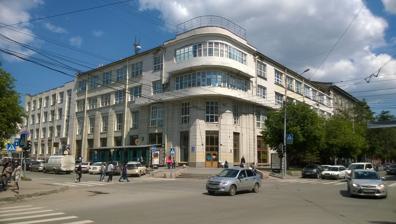
Building: House of Textiles, Novosibirsk
Country: Russia
Year built: 1926
House of Textiles Здание Текстильсиндиката ( Russian ) General information Town or city Novosibirsk Country Russia Coordinates 55°1′49″N 82°55′0″E / 55.03028°N 82.91667°E / 55.03028; 82.91667 Completed 1926 Design and construction Architect(s) A. D. Kryachkov I. D. Lalevich House of Textiles or Textilsindikat Building ( Russian : Дом Текстилей или Здание Текстильсиндиката ) is a building in Tsentralny City District of Novosibirsk , Russia . It is located on the corner of Lenin and Sovetskaya streets. The building was built in 1926. Architect: Andrey Kryachkov . History The building in 1929 The house was constructed by Andrey Kryachkov in 1925–1926. Originally it was a two-story building, the corner of the house was crowned with octahedral tower. The first floor was occupied by fabric shops; offices and employee rooms were located on the second floor. In 1930, the building was reconstructed by I. D. Lalevich. It had been increased to four stories. From 1941 to 1955, Institute of Military Transport Engineers was located in the building. Since the 1960s, the house was occupied by Zolotoy Koloss Bread Shop. The shop had its own bakery. Since 2014, the ground floor of the building is occupied by restaurants and coffee shops. Gallery References